Matthew McClung

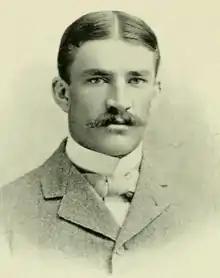
A man with a large mustache and nice jacket posing for a picture

In 1905, McClung refereed only two games, one of which turned out to be the biggest in his career. The first game of the season was between Harvard and Pennsylvania, which McClung officiated alongside "Big Bill" Edwards. The pairing was troublesome, since both men had previously served almost always as a referee, which left the position of umpire unfilled. Edwards eventually accepted the umpire role, and remained at the position for the rest of his officiating career following the game. The Harvard-Yale game was the most controversial game of McClung's career, although most of the issue surrounded Dashiell's umpiring. Late in the game, the teams were tied 0-0. Yale punted the ball to Francis Burr, Harvard's guard, who called a fair catch. However, Burr was hit by two Yale players and fumbled the ball, which set up Yale's winning score. Harvard fans and players believed that Burr had called the fair catch, while Yale claimed he never had and both officials agreed with Yale. After the game, McClung said that "[the hit] looked ugly, but was within the rules of the game". The officials' decision remained a big problem for college football for some time, and eventually then-president Theodore Roosevelt met with Dashiell to discuss the play. Their reputations as good officials were significantly hurt by the game and Harvard would not allow them to again referee in a game involving their team. Following the season's conclusion, McClung joined other prominent football personnel in selecting that year's All-America team. McClung's selection included seven players who were later recognized as consensus All-Americans, and one of which, Tom Shevlin, would later make the Hall of Fame. McClung refereed the final game of his career in 1906, when, alongside William Herbert Corbin, he officiated the Army–Navy Game. Navy, coached by Paul Dashiell, won the contest 10-0.